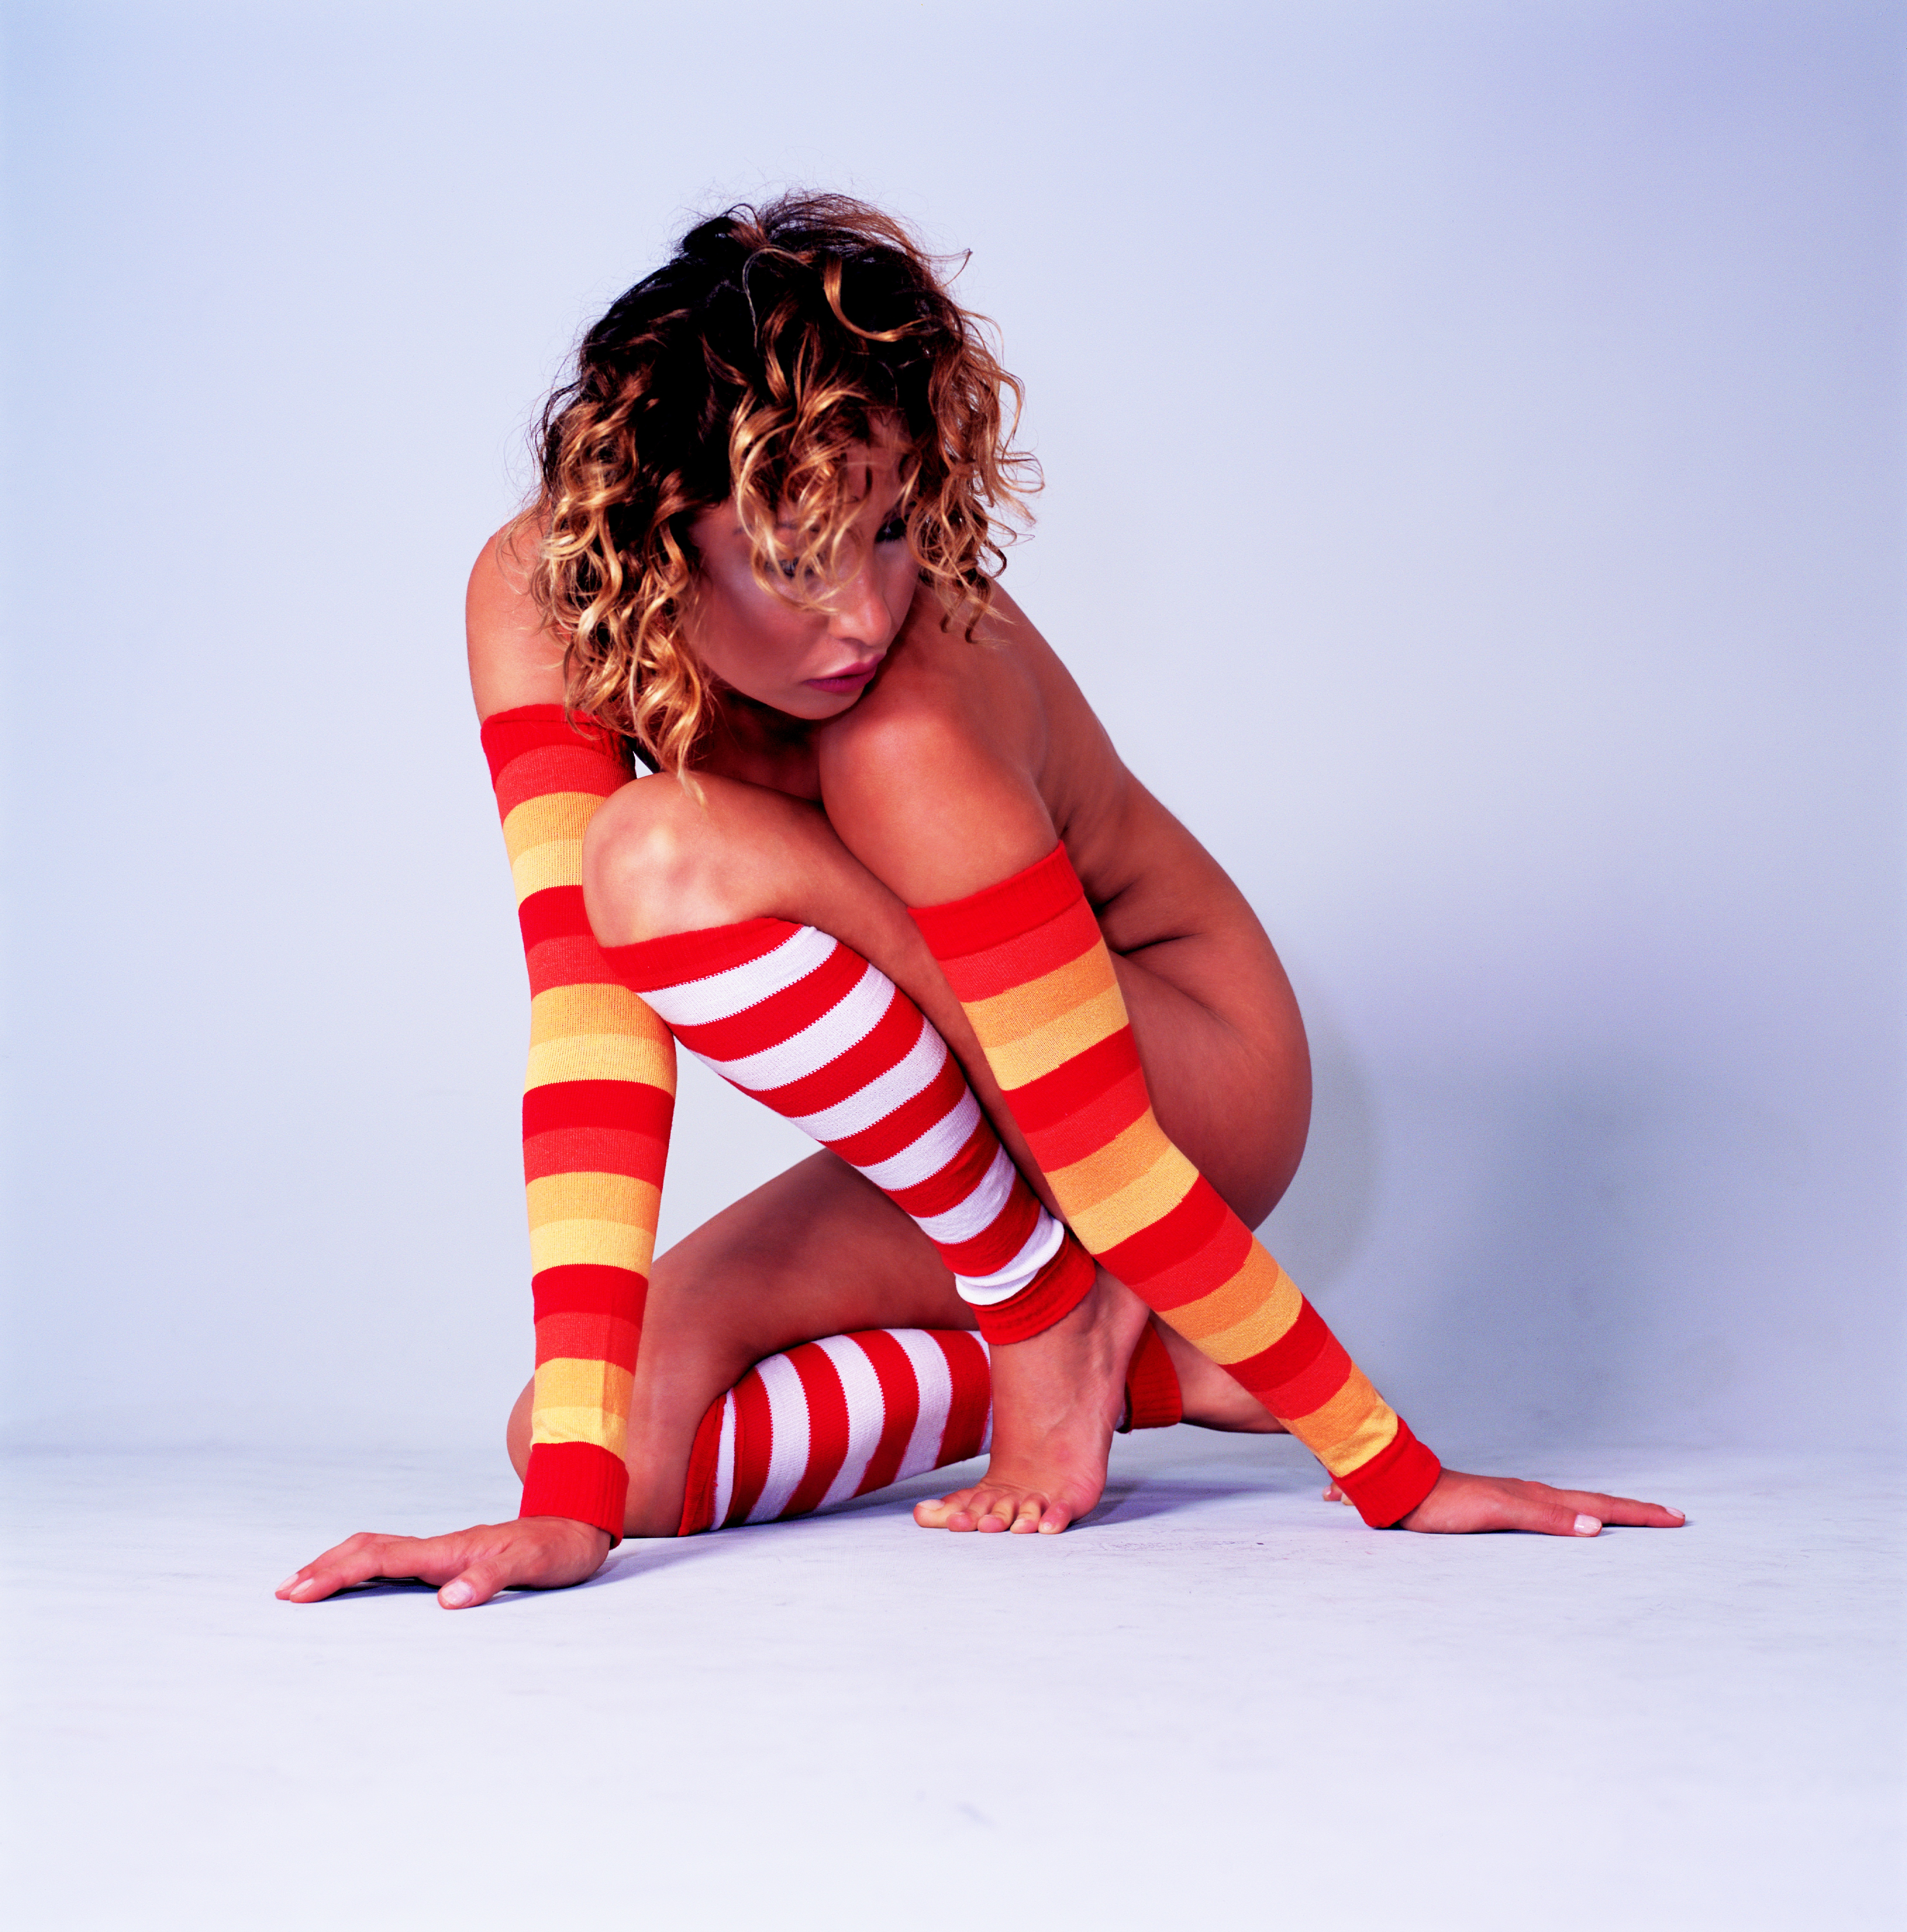
person, model, red, sitting, fashion, hairstyle, sexy, naked, body, socks, photo shoot, women's, human positions, womal